20 - Venti

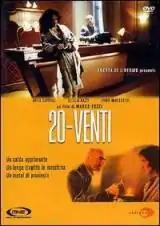
20th

20 - Venti (aka "Twenty") is a 2000 Italian comedy-drama film directed by Marco Pozzi.